Green Bay Packers

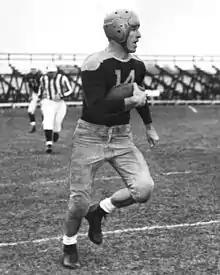

The arrival of the end Don Hutson from Alabama in 1935 gave Lambeau and the Packers the most feared and dynamic offensive weapon in the game. Credited with inventing pass patterns, Hutson would lead the league in receptions in eight seasons and spur the Packers to NFL championships in 1936, 1939 and 1944. An Iron Man, Hutson played both ways, leading the league in interceptions as a safety in 1940. Hutson claimed 18 NFL records when he retired in 1945, many of which still stand. In 1951, his number 14 was the first to be retired by the Packers, and he was inducted as a charter member of the Pro Football Hall of Fame in 1963.